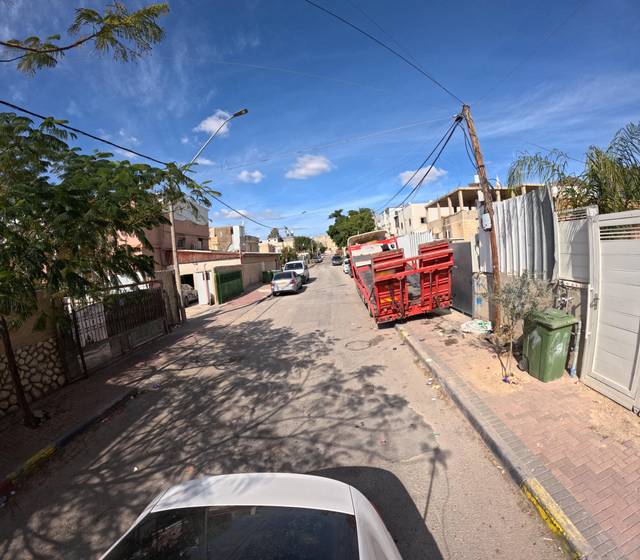
Region: Israel
Coordinates: 31.389, 34.747